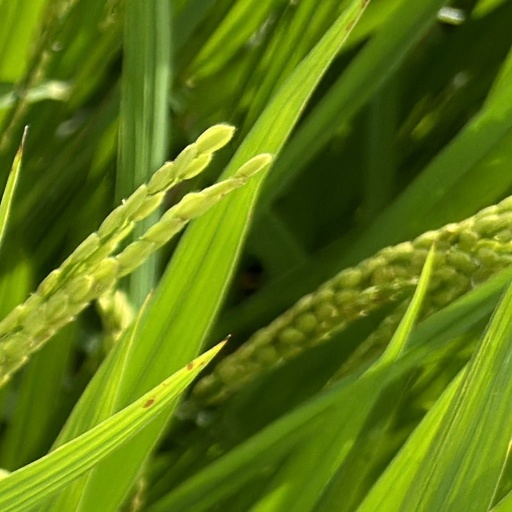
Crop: rice